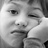
Emotion: sad